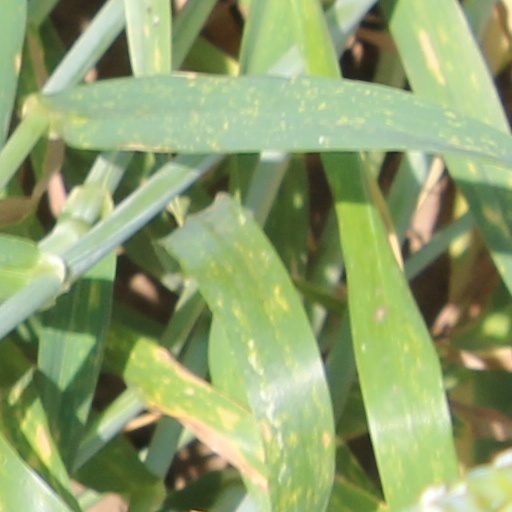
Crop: wheat